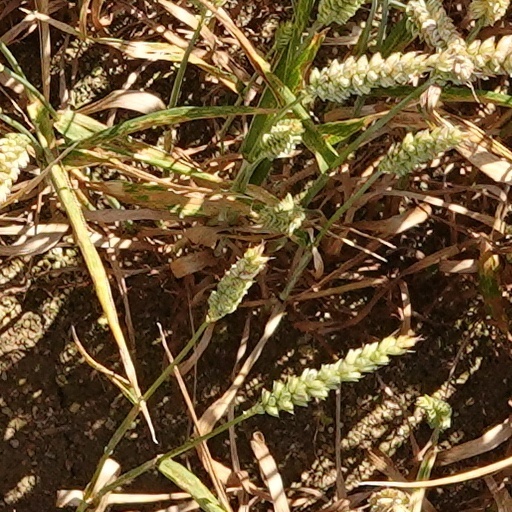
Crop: wheat